CMLL International Gran Prix (1996)

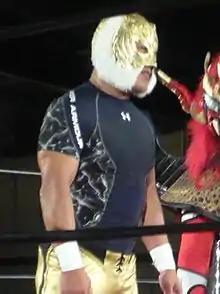
Tiger Mask IV, travelled to Mexico for the tournament

The CMLL International Gran Prix (1996) was a "lucha libre", or professional wrestling, tournament produced and scripted by the Mexican professional wrestling promotion Consejo Mundial de Lucha Libre (CMLL; "World Wrestling Council" in Spanish) which took place on July 5, 1996, in Arena México, Mexico City, Mexico, CMLL's main venue. The 1996 International Gran Prix was the third time CMLL has held an International Gran Prix tournament since 1994. All International Gran Prix tournaments have been a one-night tournament, always as part of CMLL's Friday night CMLL Super Viernes shows.